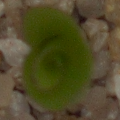
Label: maize